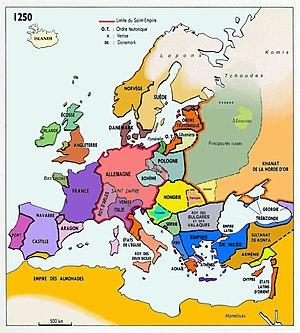
Carte de l'Europe en 1250
Le terme Roumains a plusieurs acceptions. Il peut désigner les citoyens de la Roumanie et eux seuls, quelles que soient leurs langues ou leur cultures. Le terme peut aussi désigner les Roumains au sens d'ethnie, qu'ils vivent en Roumanie, en Moldavie, dans d'autres pays ou qu'ils fassent partie de la diaspora. Les Roumains au sens d'ethnie, ainsi que les différentes minorités nationales, sont donc considérés comme des Roumains selon la définition considérée.
La recherche historique ancienne regroupait sous l’expression « invasions barbares » ou grandes invasions les mouvements migratoires des populations germaniques, hunniques et autres, à partir de l’arrivée des Huns dans l’Est de l’Europe centrale aux environs de 375 jusqu’à celles des Lombards en Italie en 568 et des Slaves dans l’Empire romain d’Orient en 577. Dans la recherche historique moderne, les différentes langues européennes ont renoncé au substantif « invasions » et à l’adjectif « barbares », préférant des expressions comme « migration des peuples » ou « période des migrations ». En français, on utilise encore, par conservatisme linguistique l’expression « invasions barbares », non avec une connotation péjorative mais en référence au barbaricum, mot par lequel les auteurs romains désignaient ce qui était hors de leur imperium ; de toute manière, les découpages historiques sont avant tout des conceptions de l’esprit et reposent sur des conventions.
L’histoire de la Roumanie, en tant qu'État moderne, ne commence réellement qu'avec la création des Principautés unies de Moldavie et de Valachie en 1859. Cependant, l'histoire des pays où évoluent les roumanophones remonte à l'Antiquité et comprend des territoires plus vastes que la Roumanie actuelle.
L’histoire de l'Europe, et surtout de l’Europe méridionale, est une des parties les mieux documentées, étudiées et connues de l’histoire mondiale, pour quatre raisons :